Nancy Faeser

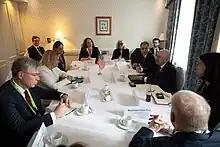
Faeser with Homeland Security Secretary Alejandro Mayorkas in Munich, Germany, 18 February 2023

In September 2022, the Ministry of the Interior under Faeser closed the "Expert Group on Political Islamism" set up by her predecessor, Horst Seehofer.